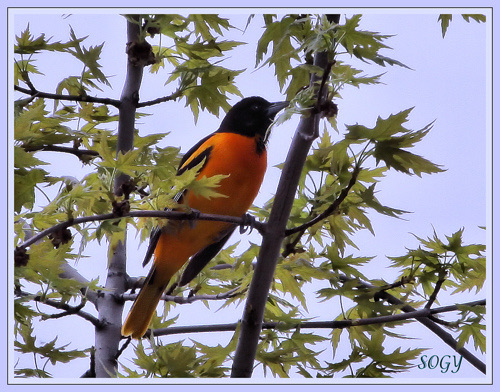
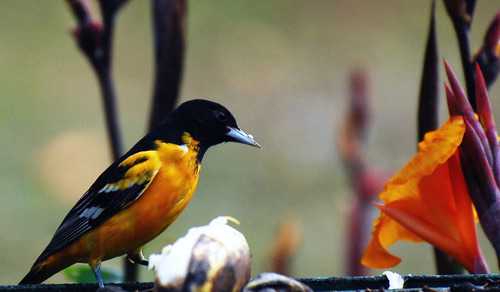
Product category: misc
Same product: yes